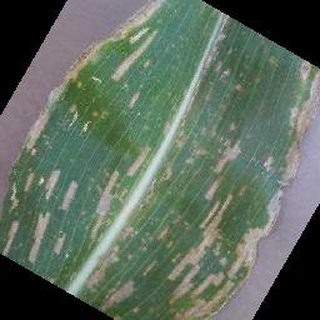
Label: corn_cercospora_leaf_spot